Auxotrophy

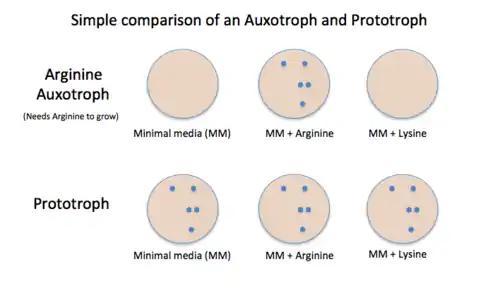
This is a visual depiction of what conditions would allow for an auxotroph (top row of media: Colonies Auxotrophic to Arginine) compared to colonies that exhibit prototrophy (bottom row of media).

Auxotrophy ( "to increase"; "τροφή" "nourishment") is the inability of an organism to synthesize a particular organic compound required for its growth (as defined by IUPAC). An auxotroph is an organism that displays this characteristic; "auxotrophic" is the corresponding adjective. Auxotrophy is the opposite of prototrophy, which is characterized by the ability to synthesize all the compounds needed for growth.